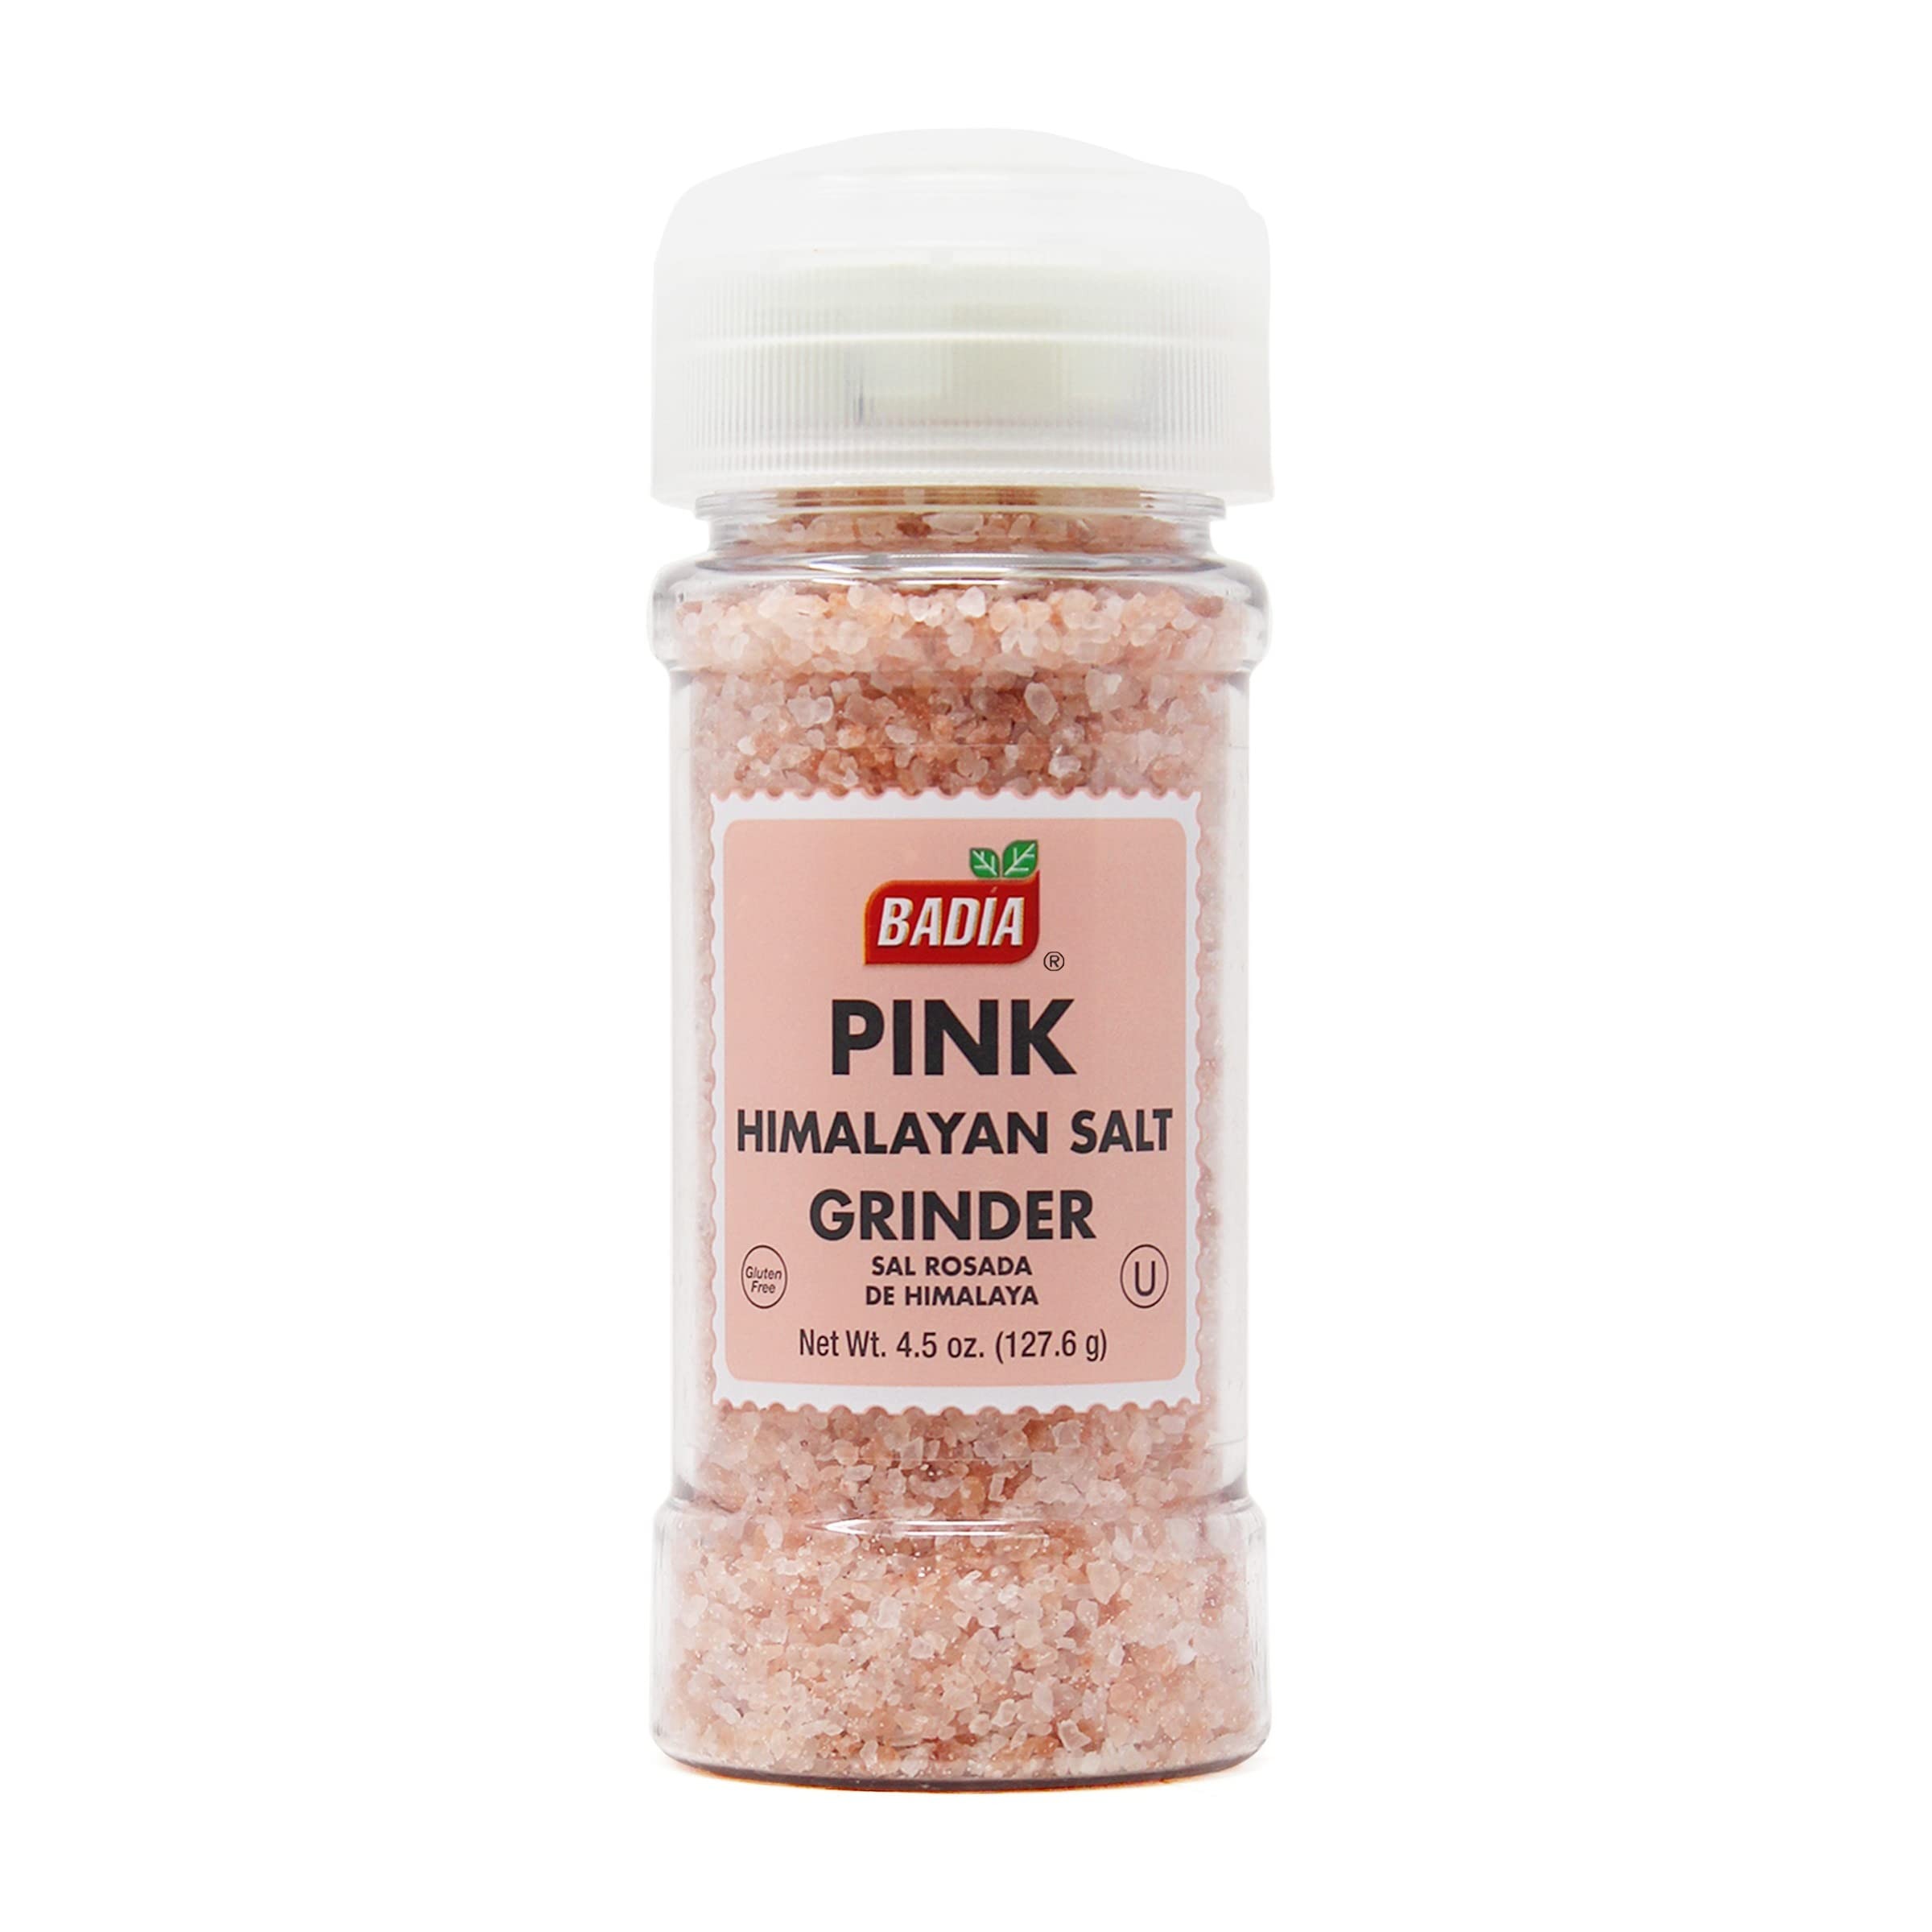
Item Name: Badia Pink Himalayan Salt Grinder, 4.5 oz
Bullet Point 1: Premium Quality Salt: Contains 100% pure, natural pink Himalayan salt, sourced from ancient sea beds in the Himalayas.
Bullet Point 2: Rich Mineral Content: Includes over 80 trace minerals like calcium, magnesium, and potassium, which contribute to its distinctive pink color and health benefits.
Bullet Point 3: Versatile Use: Ideal for seasoning a variety of dishes including meats, vegetables, soups, and salads.
Bullet Point 4: Badia Pink Himalayan Salt Grinder - Kosher, Halal, Gluten Free and MSG Free
Value: 4.5
Unit: Ounce

Price: 9.5